Xanthi

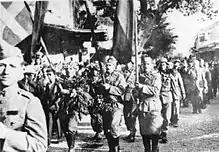
Guerrillas of the Greek People's Liberation Army in Xanthi during World War II

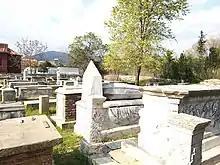
The Jewish cemetery of Xanthi after its restoration by Association PAKETHRA in 2015.

On 8 April 1941 the 164th Infantry Division captured Xanthi following the German invasion of Greece and the Germans passed the city to Bulgaria, who occupied the whole region east of Strymonas, except a small German zone near the border with Turkey. The city became the administrative center of the Bulgarian province of Belomorie and served as headquarters for the Bulgarian Second Army. During the Bulgarian occupation, more than 2,000 men from Xanthi, both Christians and Muslims were sent for forced labor in Bulgaria. On 4 March 1943 the Jews of Xanthi were arrested by the Bulgarians and imprisoned in a tobacco warehouse. On 18 and 19 March, they were deported to Nazi concentration camps in Poland. From a community of 550 people, only six Jews survived the Holocaust. The synagogue of Xanthi built in 1926 at the corner of Hatzistavrou and Anatolikis Thrakis streets, was used by Christian Associations and later abandoned. It was sold and demolished in 1995. The city was liberated following the 9 September coup d'etat in Bulgaria when partisans of the Greek People's Liberation Army entered the city and took over control without a fight. However, the Bulgarian army remained in the region until the end of October 1944 and it withdrew under pressure from the Allies.